Basel roll

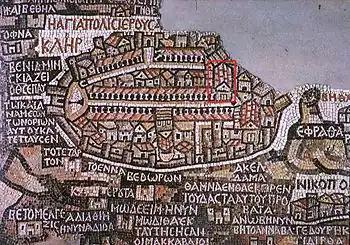
The New Church of the Theotokos (outlined in red) on the Madaba map

The "Breve" lists 26 churches and three monasteries with their attached religious, plus 36 hermits not attached to particular churches "in Jerusalem and in its surrounding within upward of a mile". Of the hermits in and around the Mount of Olives, their languages are specified. They include Latin, Greek, Arabic, Georgian, Syriac and Armenian:Hermits who reside scattered in their cells, 11 who sing the psalms in Greek; Georgians, 4; Syrians, 6; Armenians, 2; Latins 5, one who sings the psalms in Arabic. Along the steps, when you go up to the holy mount: 2 hermits, one Greek, the other Syrian. At the top of the steps in Gethsemane, 3 hermits, a Greek, a Syrian and a Georgian.